Sea salt

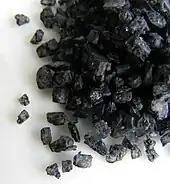
Black lava salt

Sea salt is mentioned in the Vinaya Pitaka, a Buddhist scripture compiled in the mid-5th century BC. The principle of production is evaporation of the water from the sea brine. In warm and dry climates this may be accomplished entirely by using solar energy, but in other climates fuel sources have been used. Modern sea salt production is almost entirely found in Mediterranean and other warm, dry climates.